Mont Blanc massif

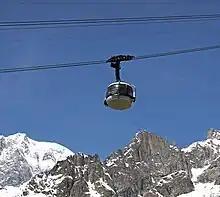
Rotating cabin on the Skyway Monte Bianco, Courmayeur

A troop garrison, known as the Casermetta, was active for many years at the Col de la Seigne, on the border between France and Italy.